Xu Anqi

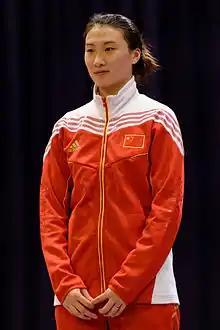
Xu at the 2014 Challenge International de Saint-Maur

Xu Anqi (born 23 January 1992) is a Chinese right-handed épée fencer.